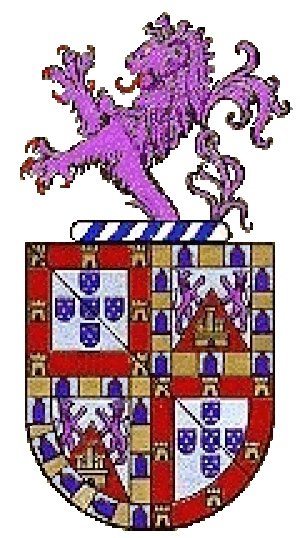
Noronha est un nom de famille de l'onomastique de la langue portugaise, avec des racines toponymiques.